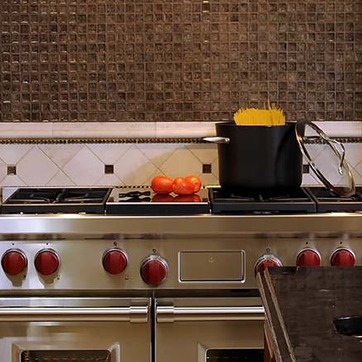
Material: food